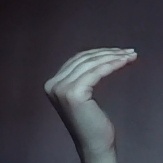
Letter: haa